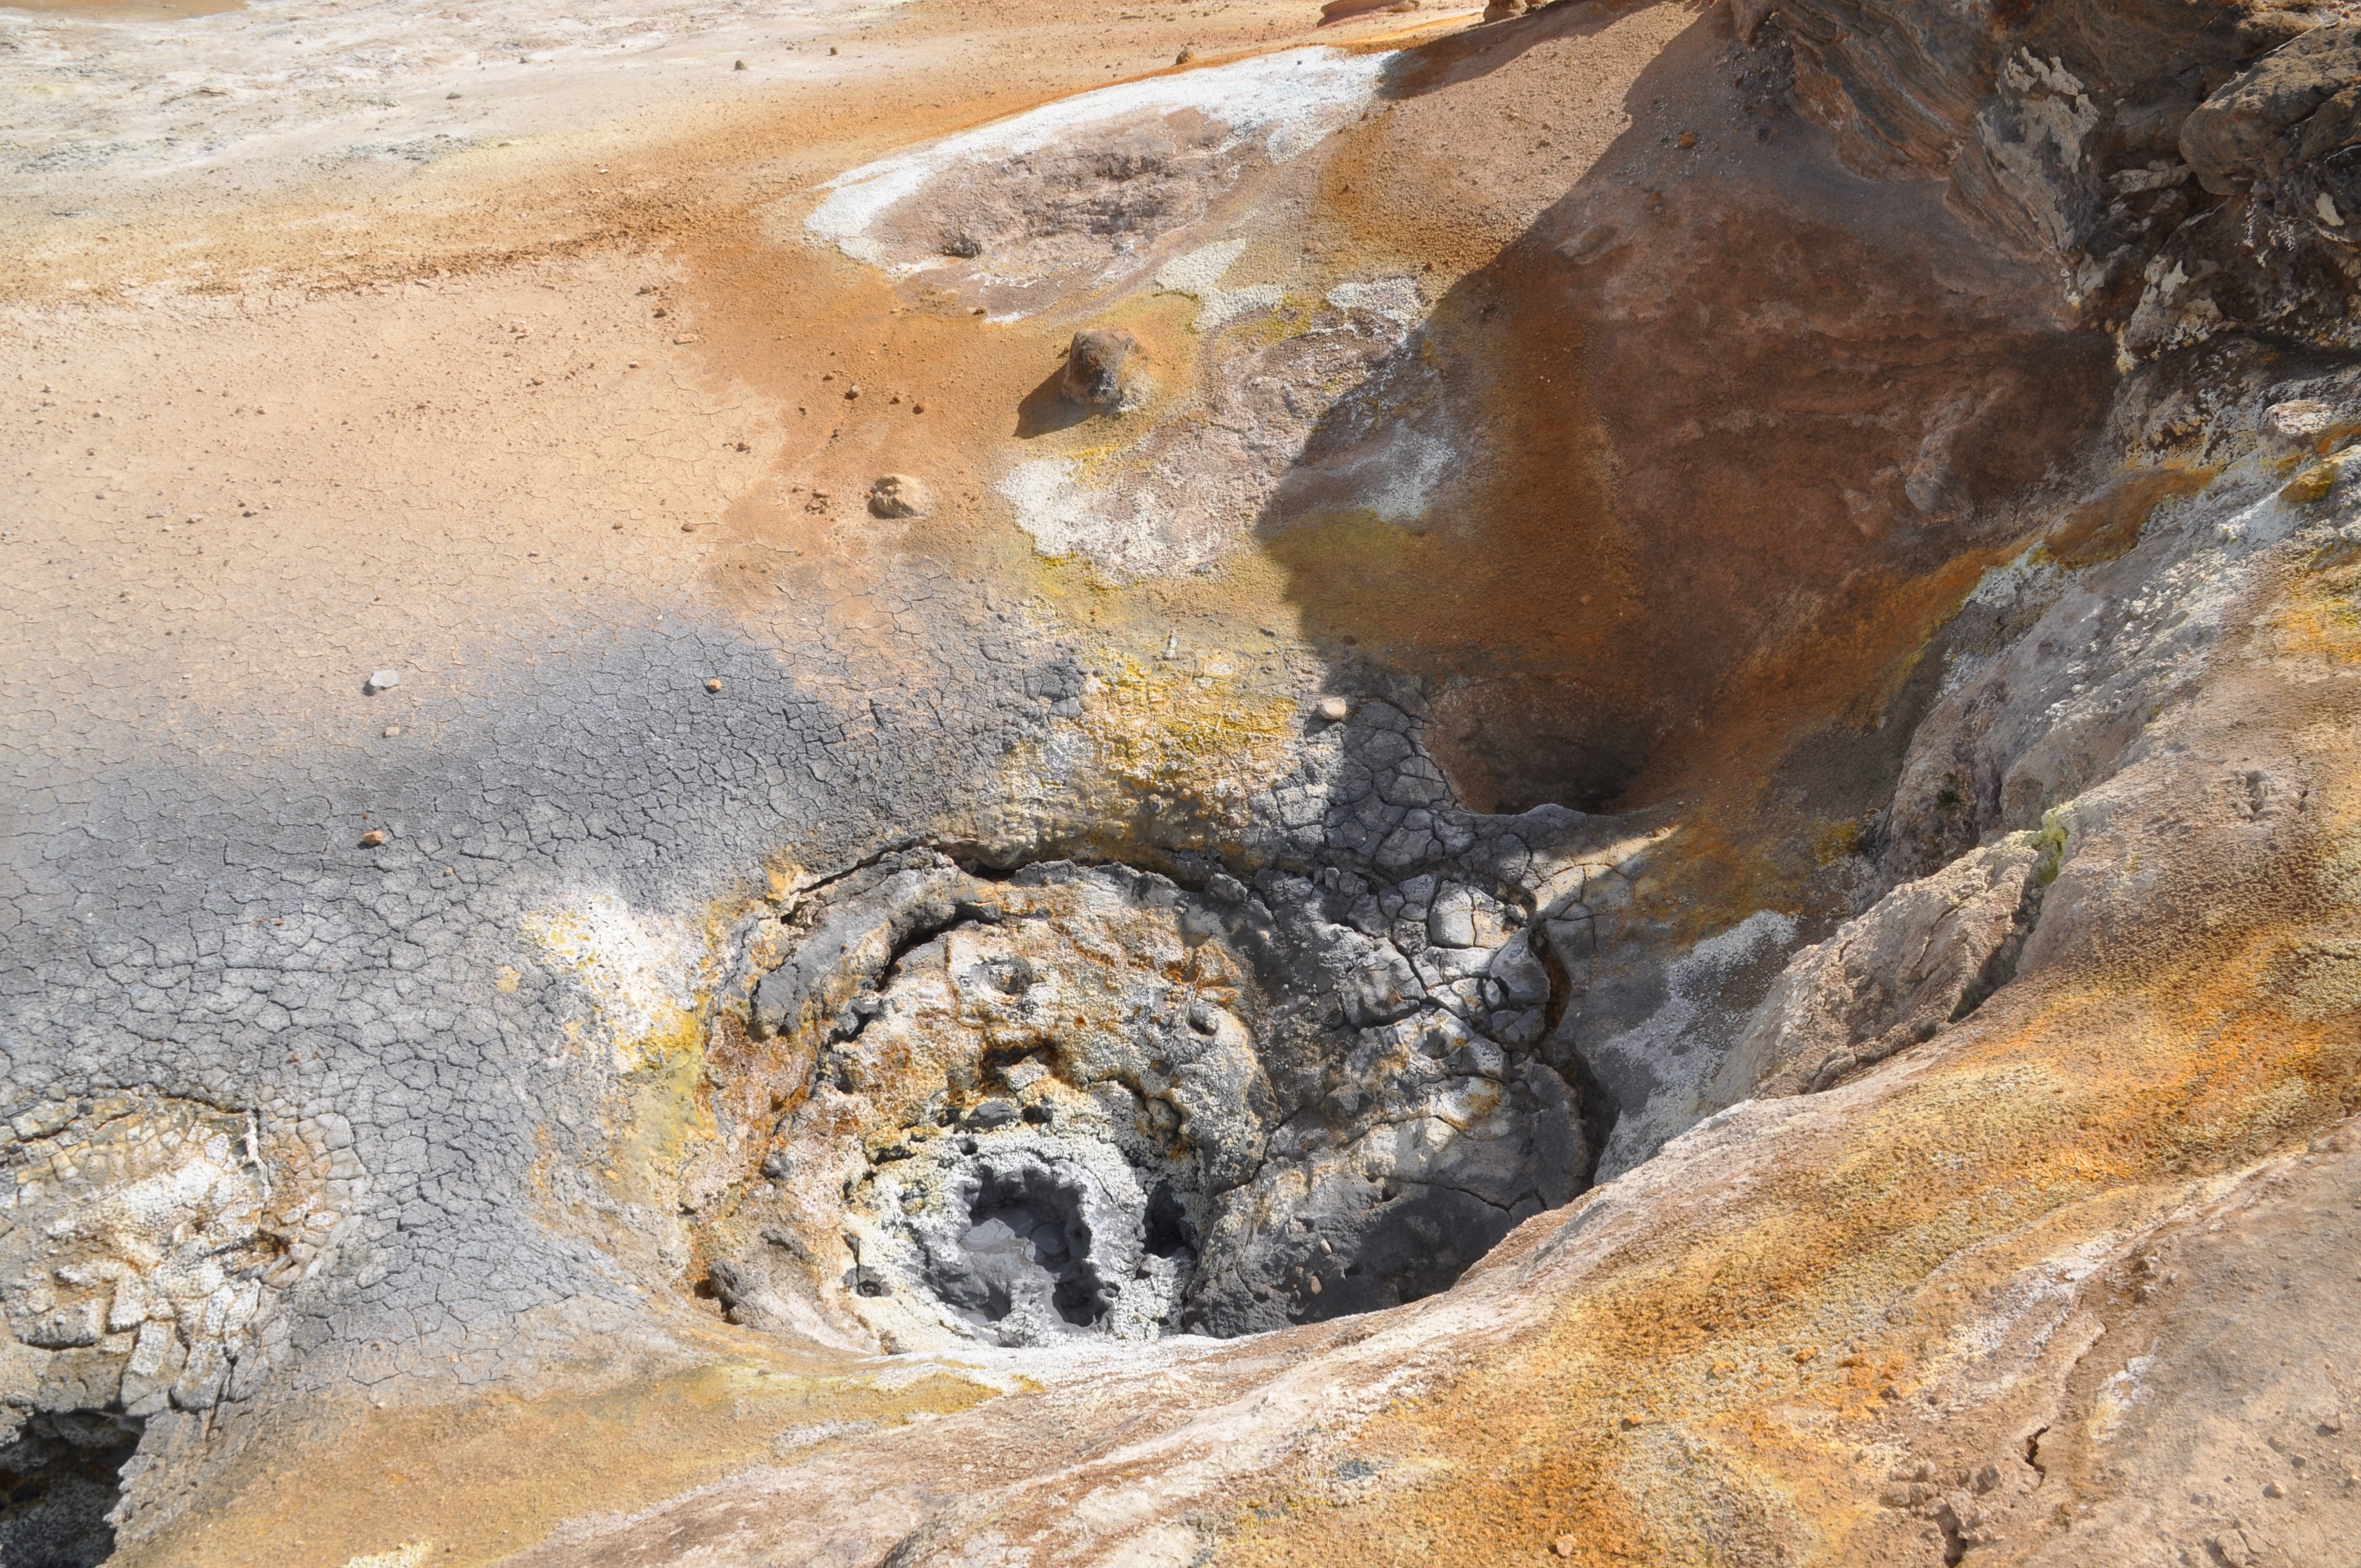
sea, water, nature, rock, volcano, iceland, material, geology, hot, geyser, wadi, sulfur, swell, volcanism, hot source, hverar nd